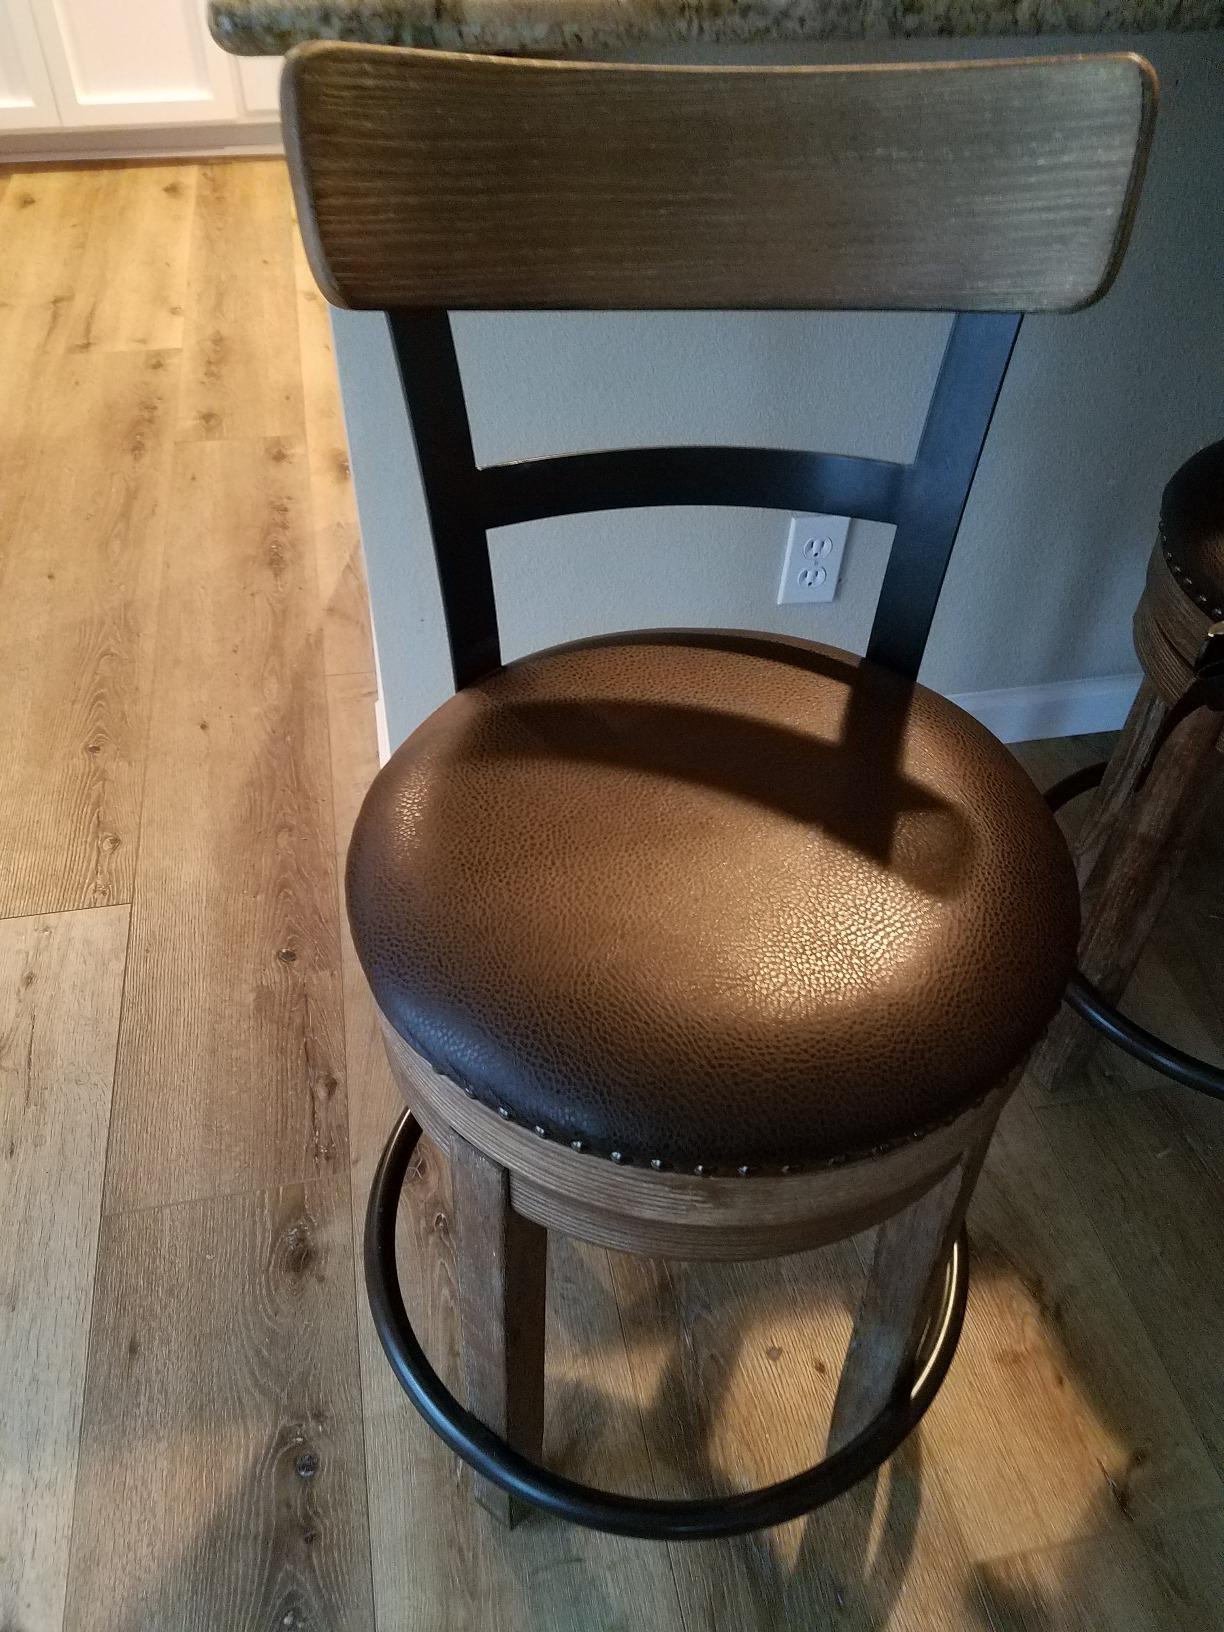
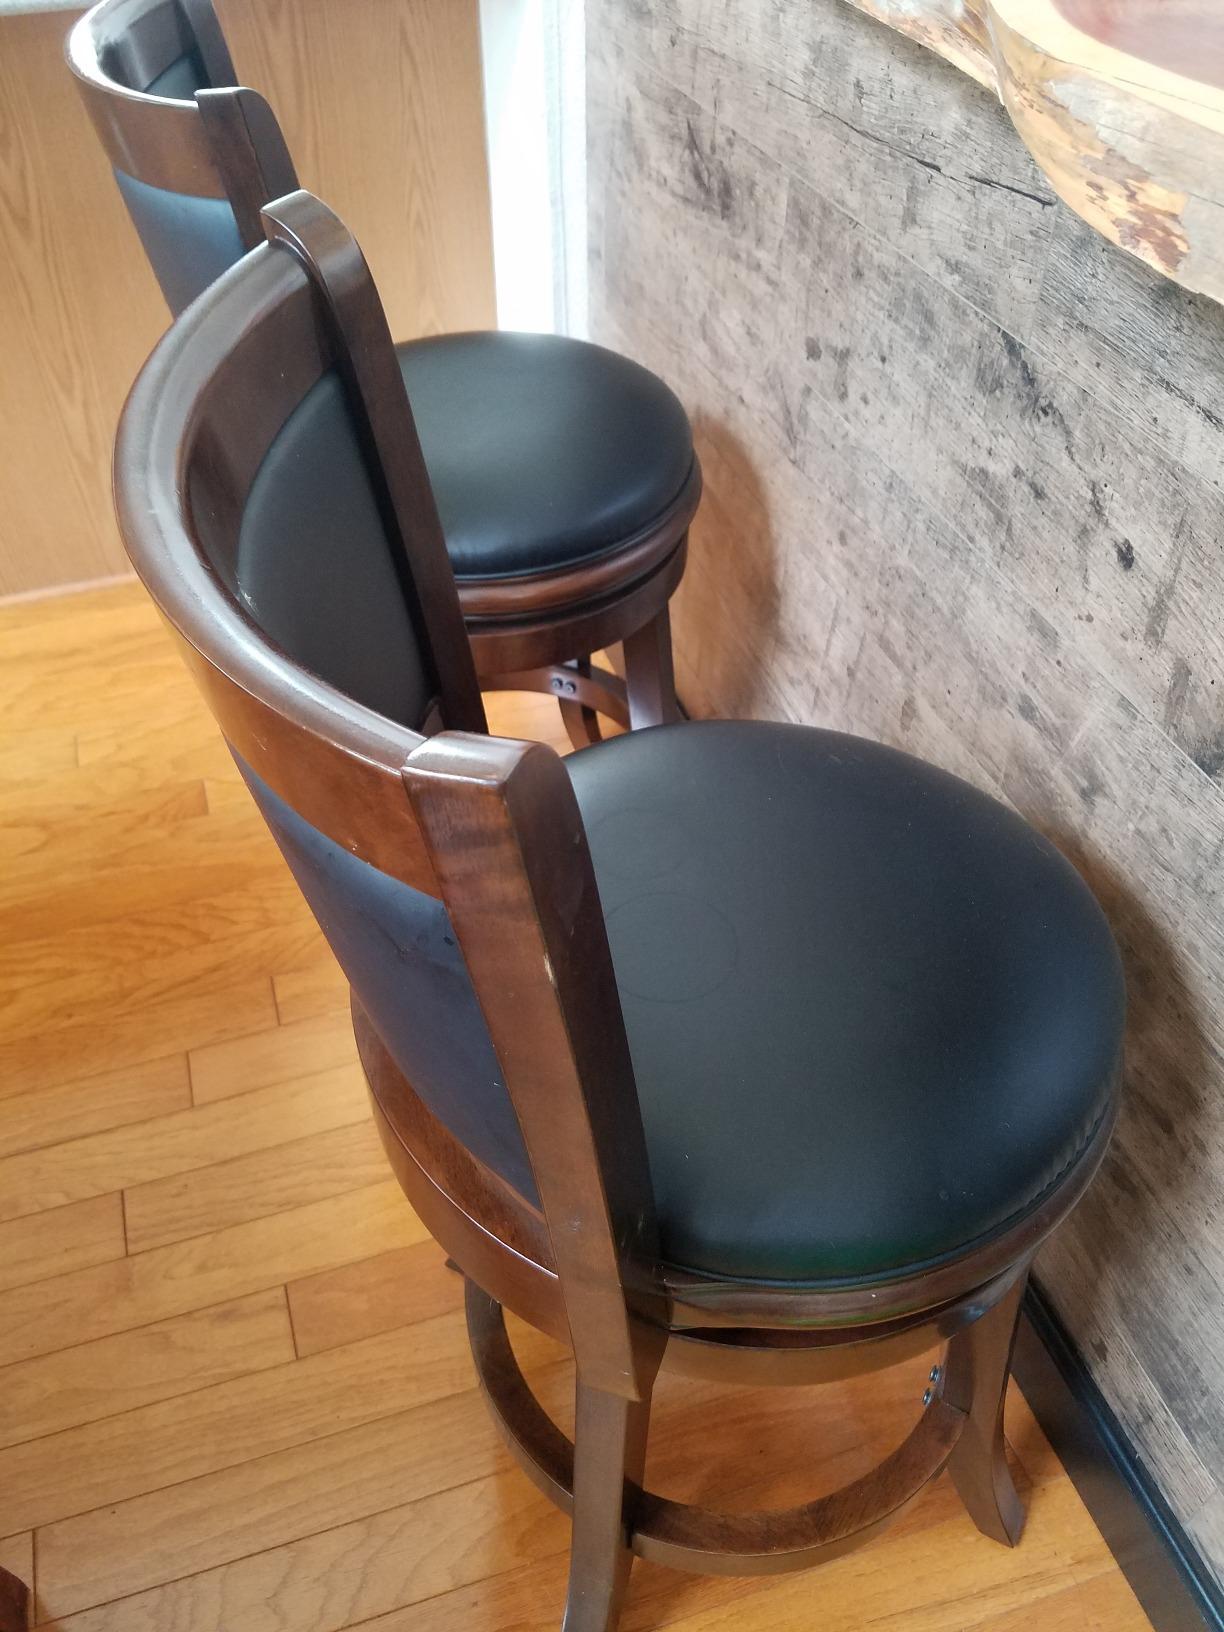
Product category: stool
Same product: no